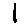
Label: 1